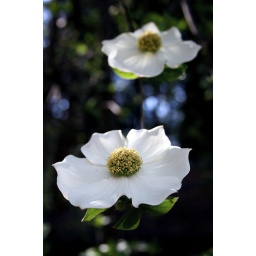
This is a shot of some Dogwood tree flowers taken in Camp Curry, Yosemite Valley.